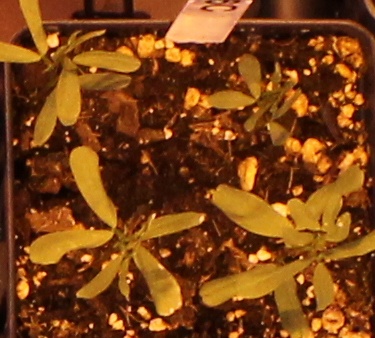
Label: Lentil